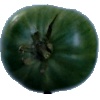
Label: Tomato not Ripened 1